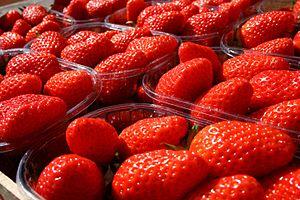
Gariguettes Label Rouge litées dans des barquettes de 250g
Nîmes est une commune du sud de la France, préfecture du département du Gard en région Occitanie. Ses habitants se nomment les Nîmois.
La fraise est un fruit rouge issu des fraisiers, espèces de plantes herbacées appartenant au genre Fragaria, dont plusieurs variétés sont cultivées.